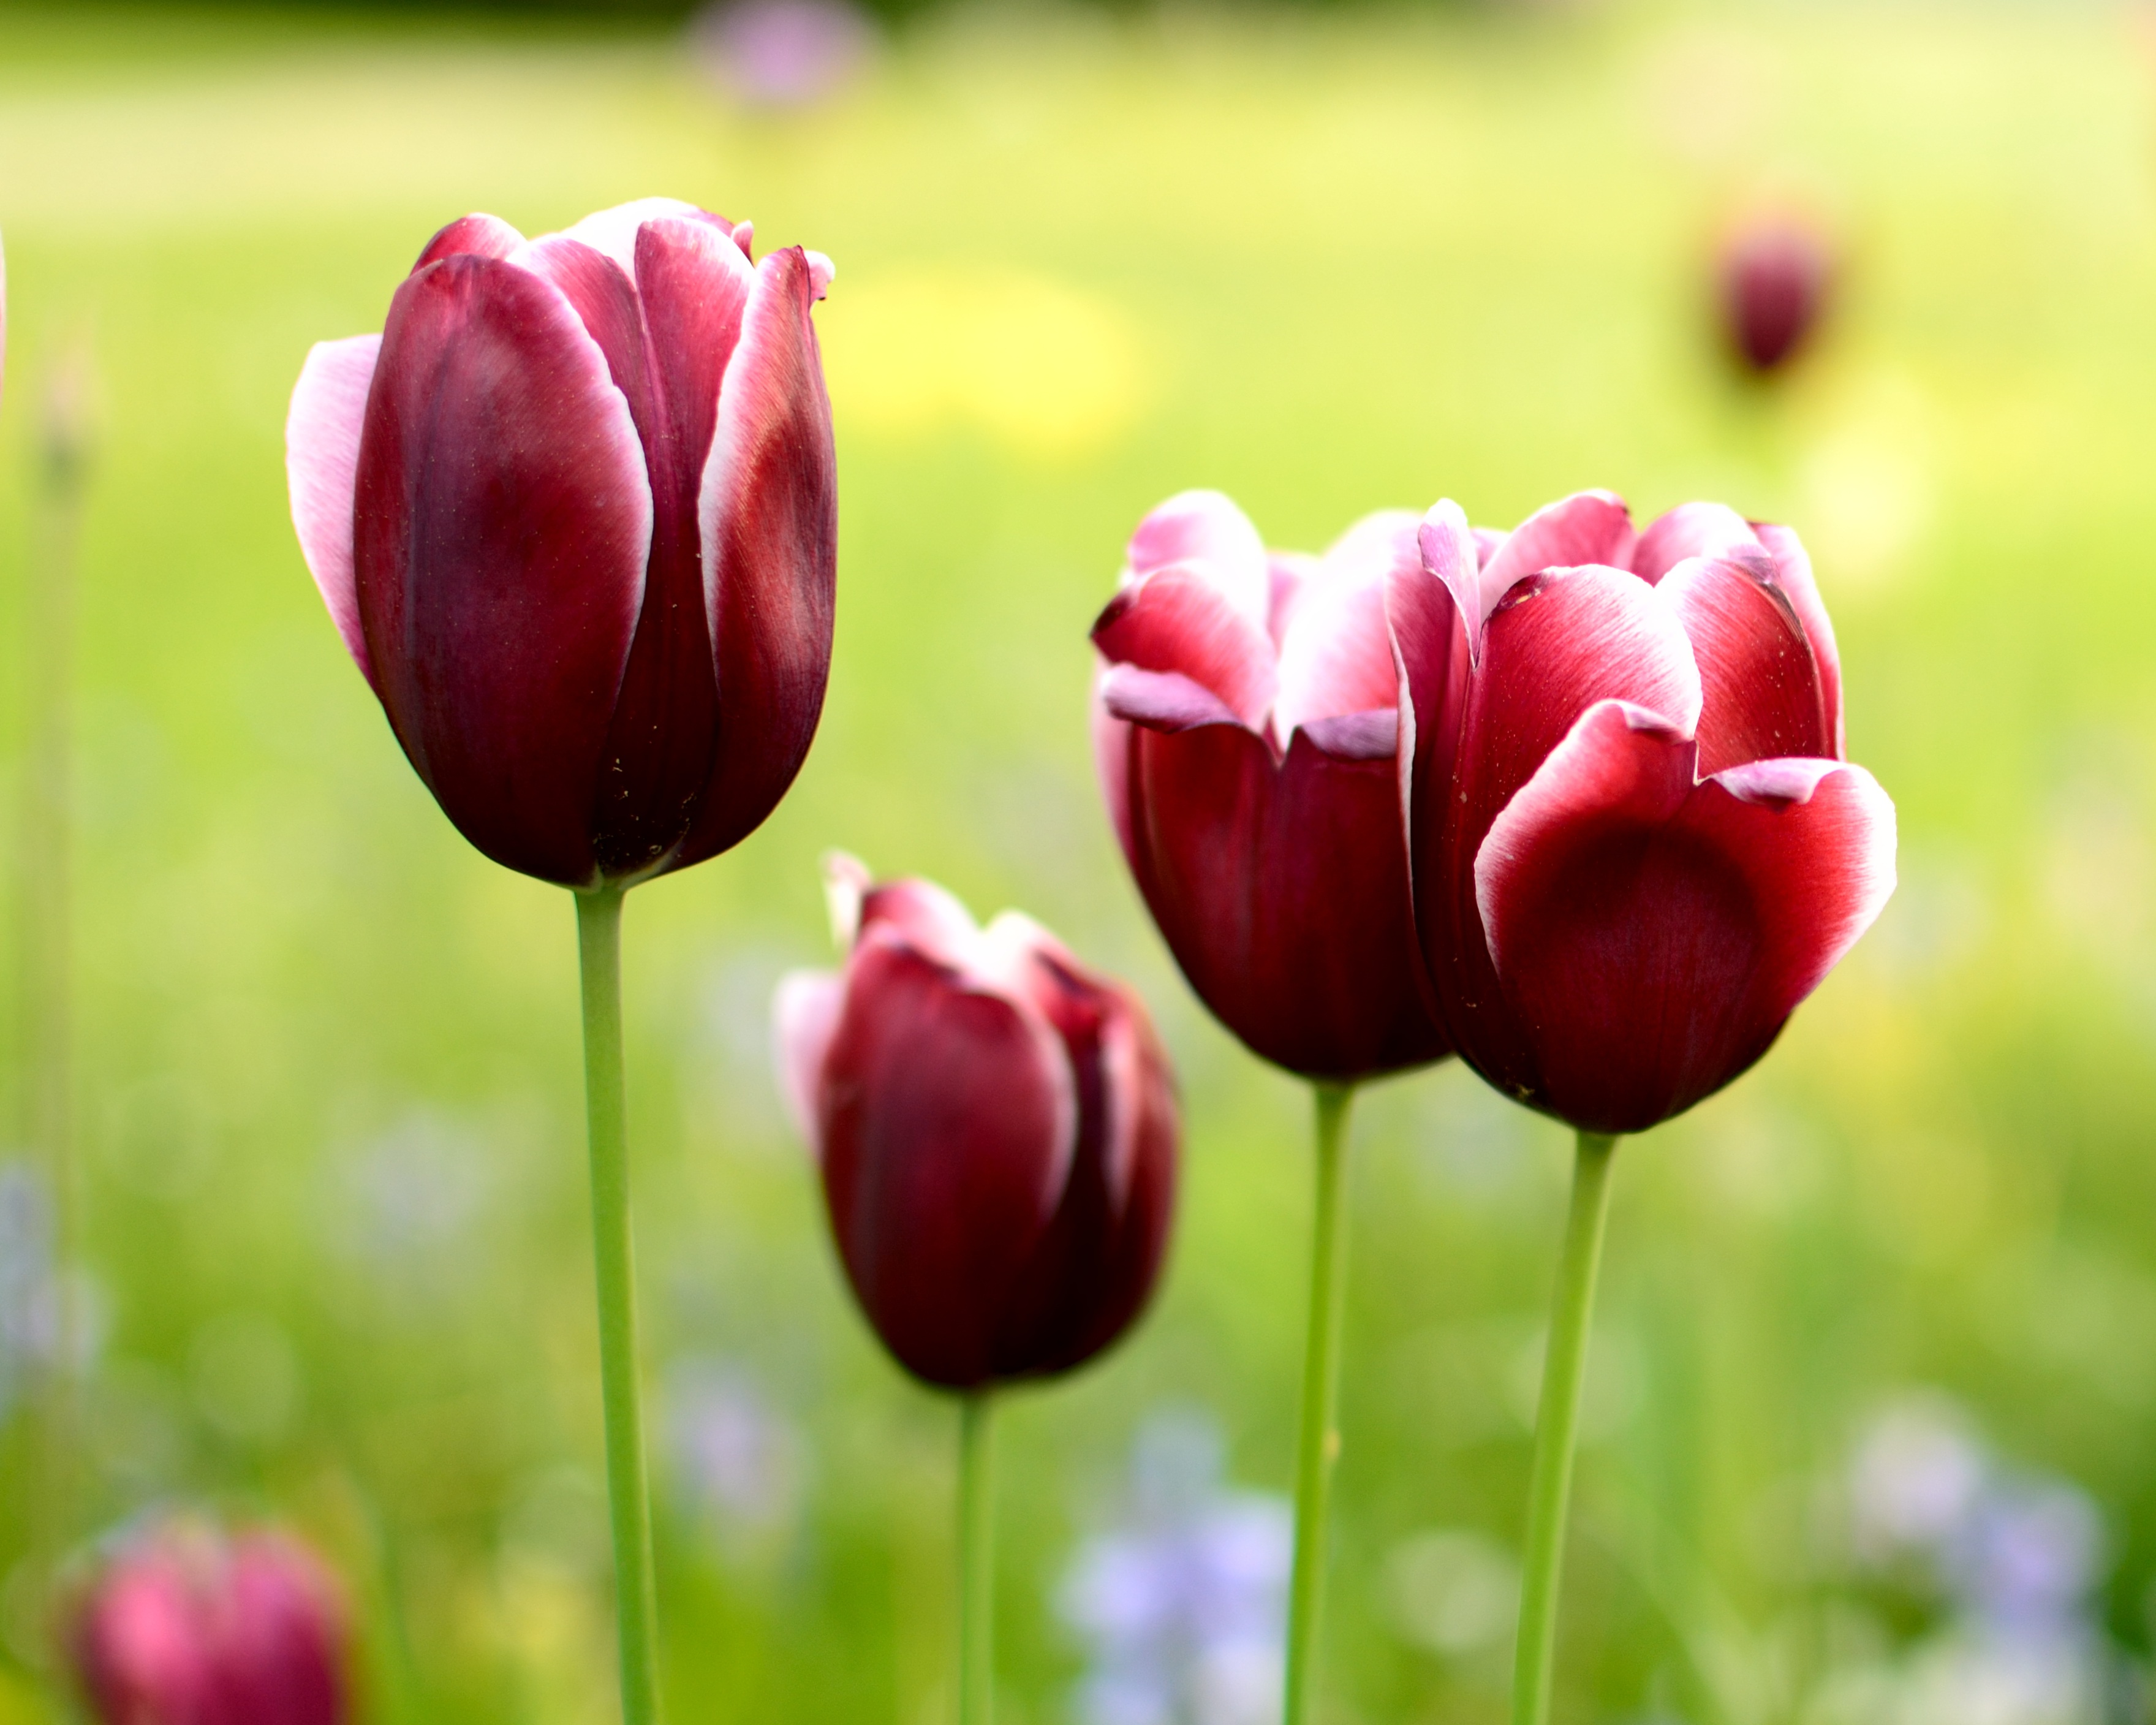
nature, blossom, plant, flower, petal, bloom, tulip, spring, red, color, colorful, pink, flora, early bloomer, macro photography, flowering plant, lily family, plant stem, land plant